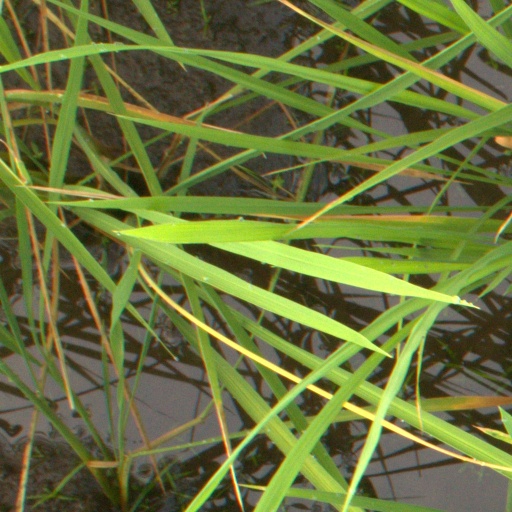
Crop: rice